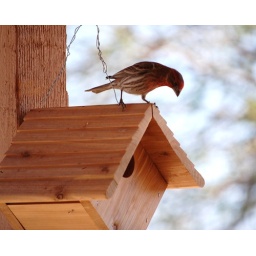
The male bird couple in the birdhouse looking for his mate, if she is home.